Texas horned lizard

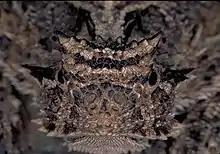
Texas Horned Lizard ("Phyrnosoma cornutum") (4007600896)

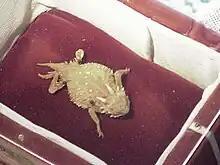
Coffin containing the purported body of Ol' Rip in Eastland County Courthouse

Horned lizards are studied by researchers at Texas Christian University, the nearby Fort Worth Zoo, and Dallas Zoo with raw data and fieldwork done by state employees. Since 2010, the Dallas Zoo has been conducting a mark-and-recapture study on Texas horned lizards on the Rolling Plains Quail Research Ranch, a preserve located in Fisher County, Texas. Dallas Zoo researchers capture animals, tag them, collect data, and release them. The project's goals are aimed at shedding light on the life history, population density, and determining ecological conditions best suited for this threatened species. Further research toward their preservation is funded by sale of horned lizard "Keep Texas Wild" license plates.